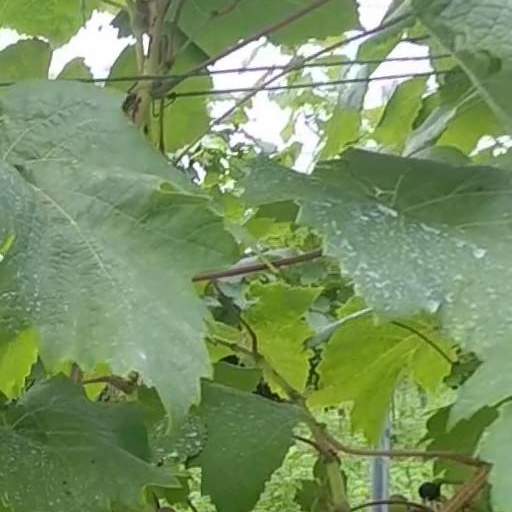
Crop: grape